Middle Plantation (Virginia)

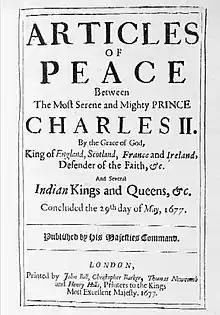
Treaty of 1677

Succeeding Berkeley on May 5, 1677, Acting Governor Sir Herbert Jeffreys invited the "weroances" of the neighboring Indian tribes to his camp to seek a lasting peace.